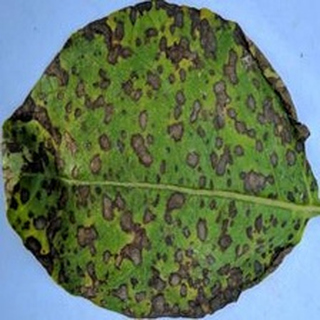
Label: potato_early_blight